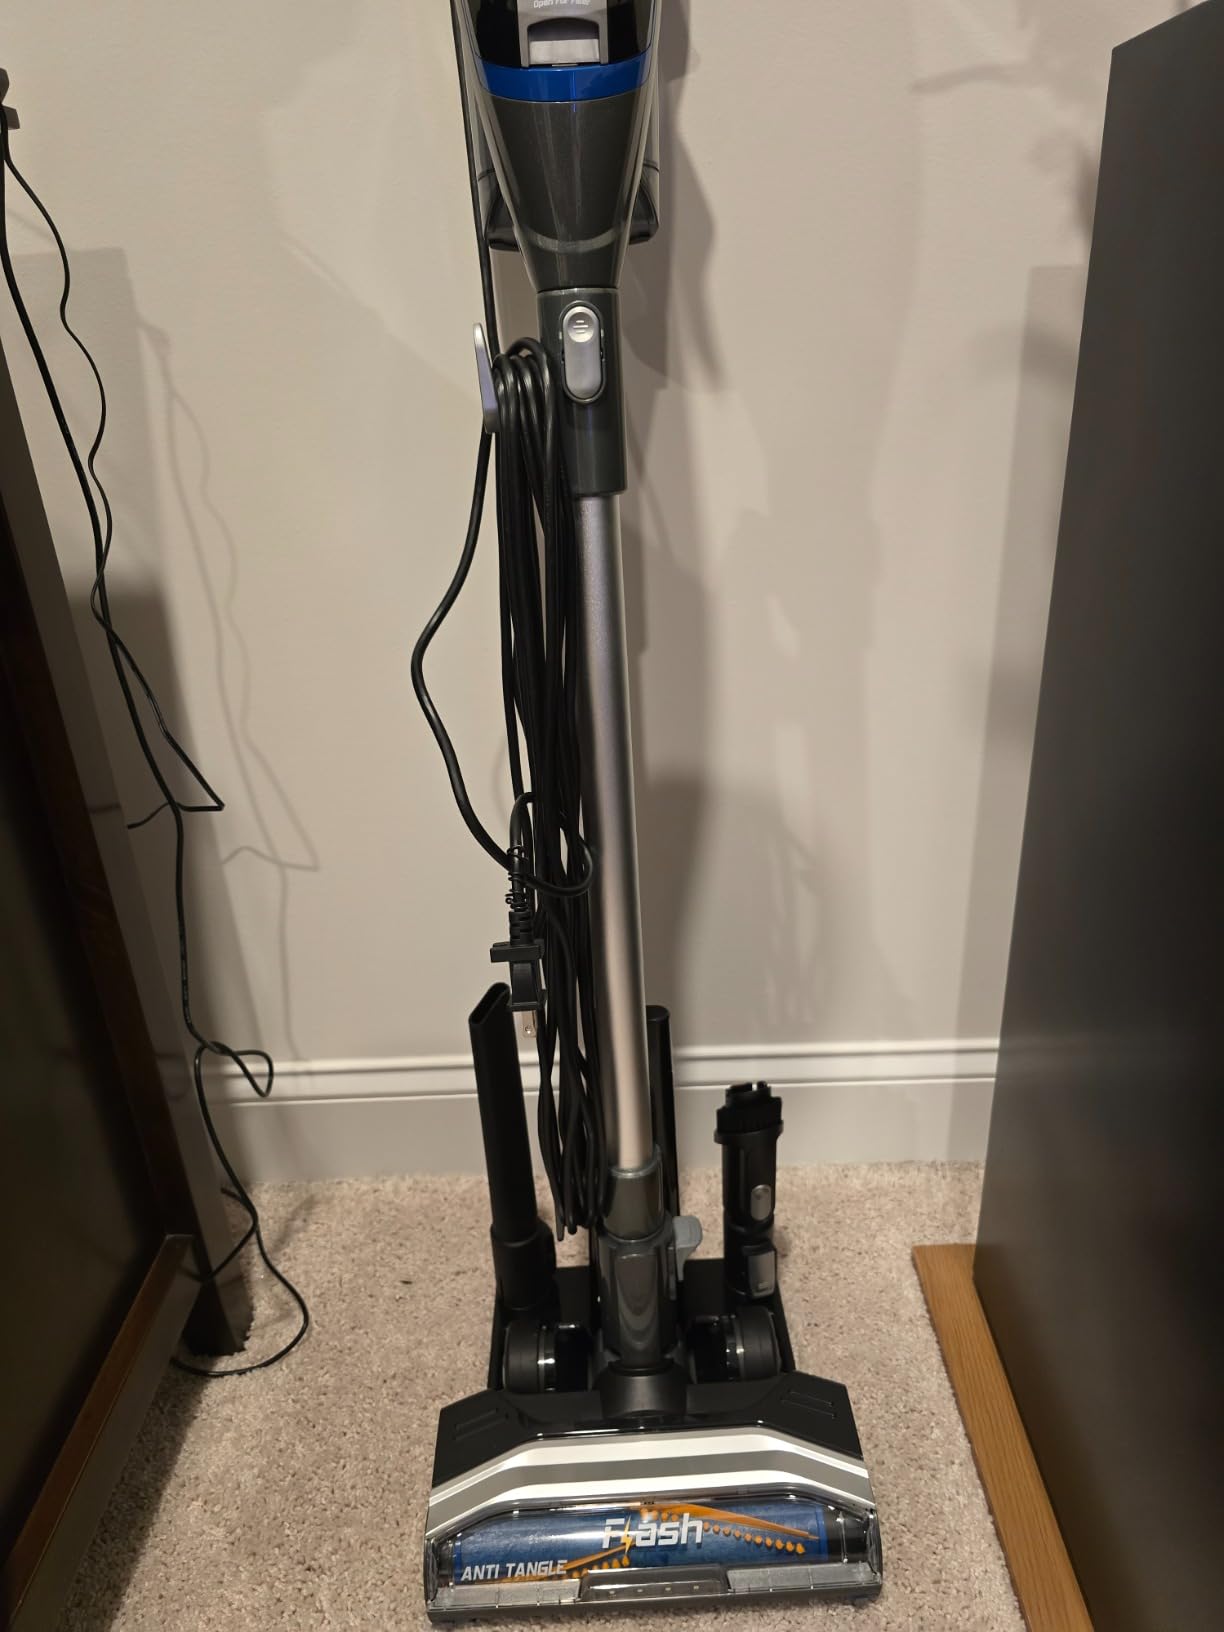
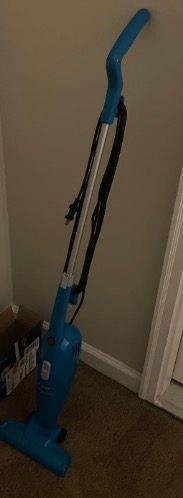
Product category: items_vacuum
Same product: no